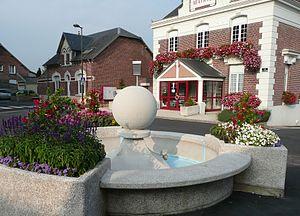
Mairie d'Itancourt fleurie et sa fontaine.
Itancourt est une commune française située dans le département de l'Aisne, en région Hauts-de-France.